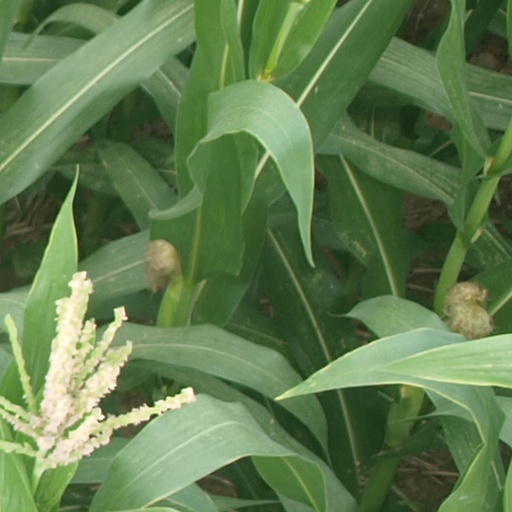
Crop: maize; corn